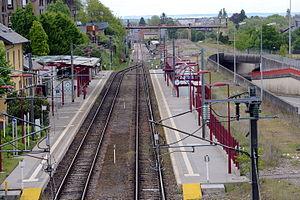
La gare de Dudelange-Usines est une gare ferroviaire luxembourgeoise de la ligne 6b, Bettembourg – Volmerange-les-Mines, située sur le territoire de la commune de Dudelange dans le canton d'Esch-sur-Alzette.